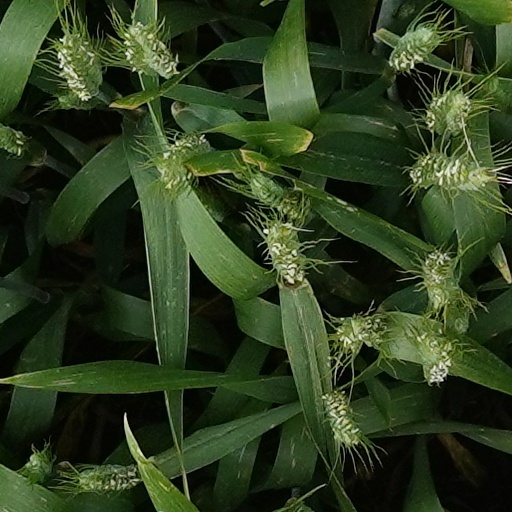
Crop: wheat